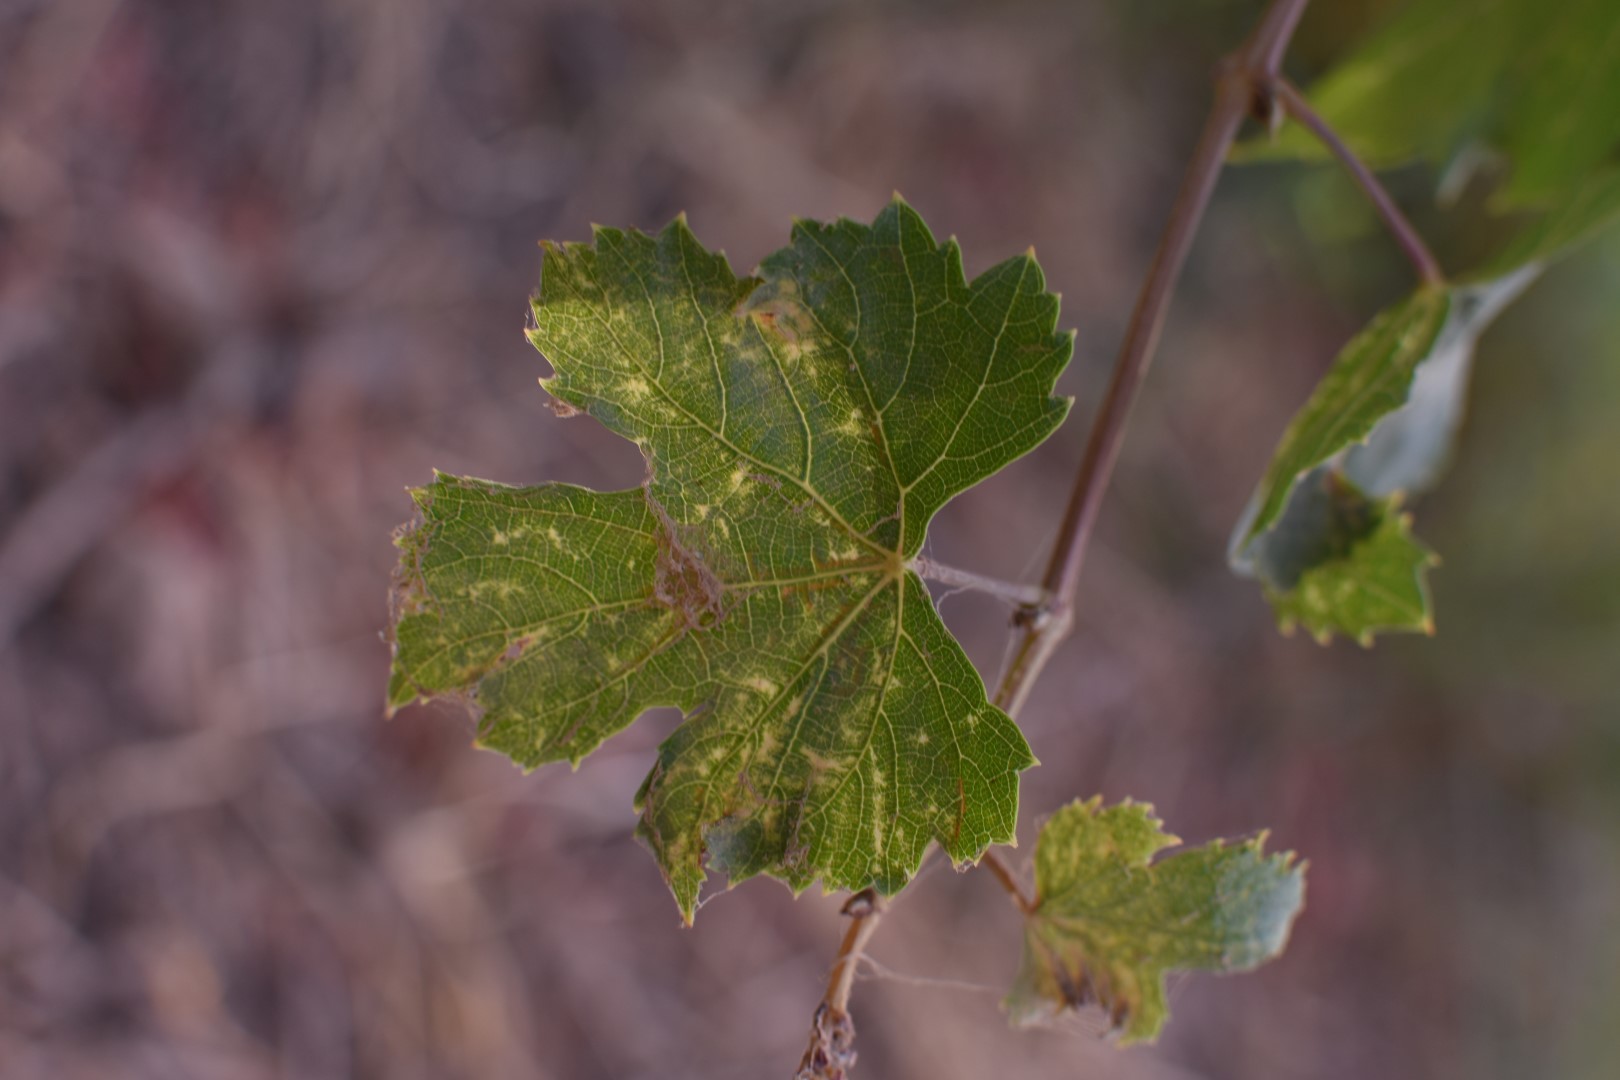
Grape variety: Thompson Seedless